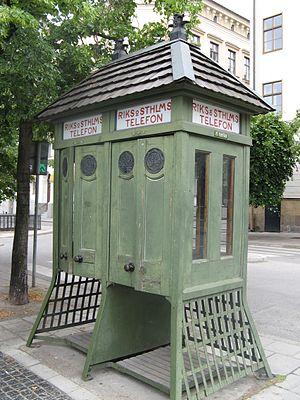
Une cabine téléphonique est un édicule situé sur l'espace public, muni d'un téléphone permettant d'émettre et, éventuellement, de recevoir des communications qui sont réglées avec une carte à puce ou des pièces de monnaie. Sa fonction est de permettre à celui qui téléphone ou y reçoit un appel, de s'isoler du bruit ambiant, d'y tenir une conversation privée, tout en étant abrité des intempéries.